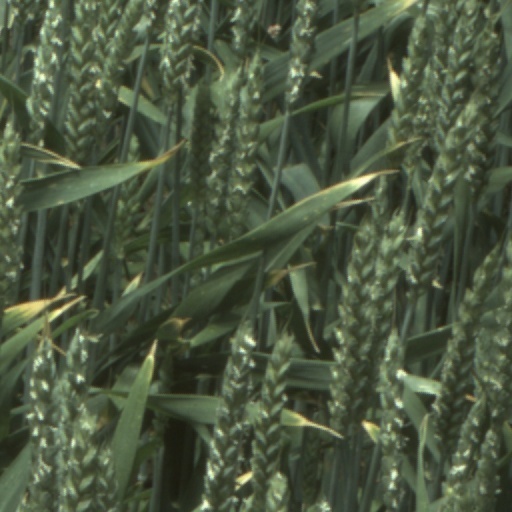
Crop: wheat